Megatibicen dorsatus

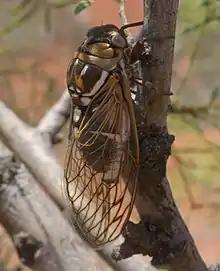
Bush cicada, "Megatibicen dorsatus"

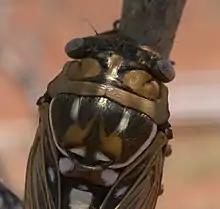
Bush cicada, "Megatibicen dorsatus"

"M. dorsatus" is endemic to the tallgrass prairies of the central United States. Adult males are host to the acoustically hunting sarcophagid parasitoid, "Emblemasoma erro".